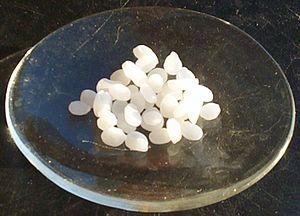
La chimie minérale, aussi appelée chimie inorganique, est la branche la plus ancienne de la chimie. Elle comporte l'étude des divers corps simples existant dans la nature ou obtenus artificiellement et celle des composés qu'ils engendrent en réagissant les uns sur les autres, à l'exception des combinaisons avec le carbone qui sont étudiées à part et font l'objet de la chimie organique. Cependant quelques composés simples du carbone sont classés parmi les composés inorganiques. Une étude particulière est celle des propriétés et de la synthèse des composés inorganiques artificiels, laquelle inclut les composés organométalliques. Ce domaine couvre tous les composés chimiques à l'exception des myriades de composés organiques qui sont basés sur un squelette carboné et comportent habituellement des liaisons C-H. À l'origine basée sur des arguments historiques, cette distinction est de nos jours loin d'être absolue, et de nombreux recouvrements existent en particulier dans le domaine de la chimie organométallique.
L'hydroxyde de sodium pur est appelé soude caustique. Dans les conditions normales, il se trouve sous forme solide cristalline. C'est un corps chimique minéral composé de formule chimique NaOH, qui est à température ambiante un solide ionique. Il est fusible vers 318 °C, il se présente généralement sous forme de pastilles, de paillettes ou de billes blanches ou d'aspect translucide, corrosives. Il est très hygroscopique, il est d'ailleurs aussi souvent commercialisé sous la forme dissoute dans l'eau. Il y est en effet très soluble. Il est également très soluble dans l'éthanol. Sa dose journalière admissible est non spécifiée depuis 1966. Le code du travail français ne permet pas à des mineurs de fabriquer ou de manipuler ce produit chimique.